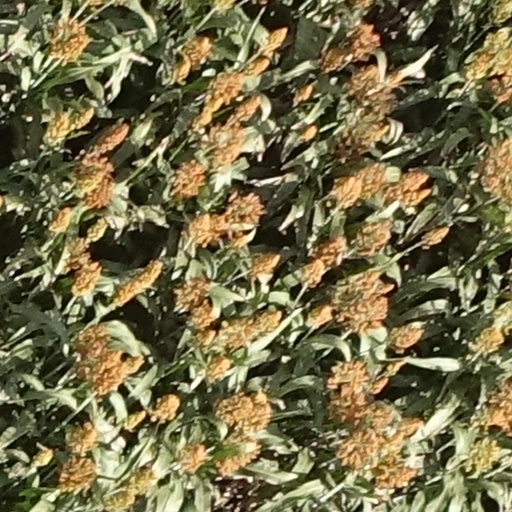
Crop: sorghum